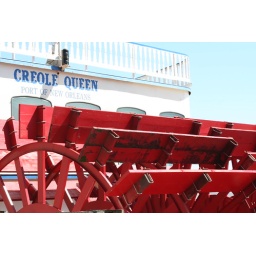
The river boat the &amp;quot;Creole Queen&amp;quot; in dock in New Orleans.